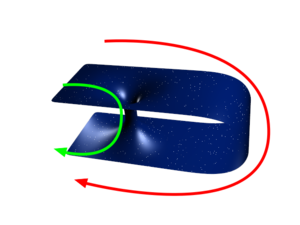
Déjà vu est un film américano-britannique réalisé par Tony Scott, sorti en 2006.